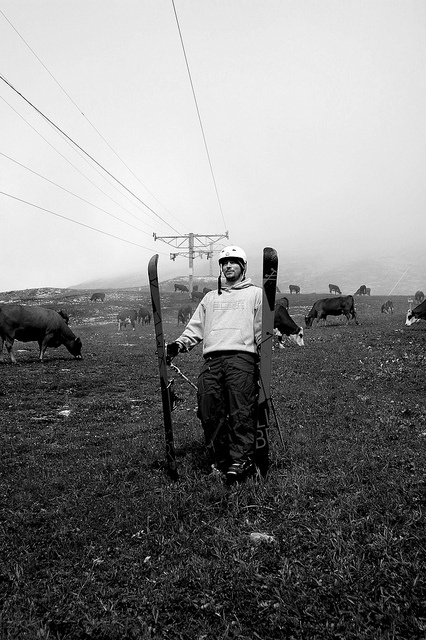
A man with skis in a summer mountain pasture with cows
A skier is standing on dry ground holding his skis
black and white image of a man holding skis in the middle of a grass field of cows
A man stands in a cow field with two skis.
A man poses with skis in a field filled with cattle.